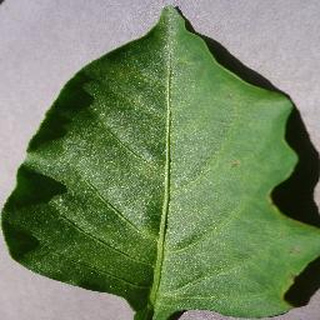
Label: healthy_bell_pepper